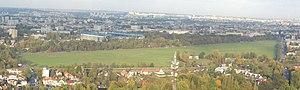
Le parc de Błonia est un espace vert de 48 hectares adjacent au centre historique de Cracovie, en Pologne.